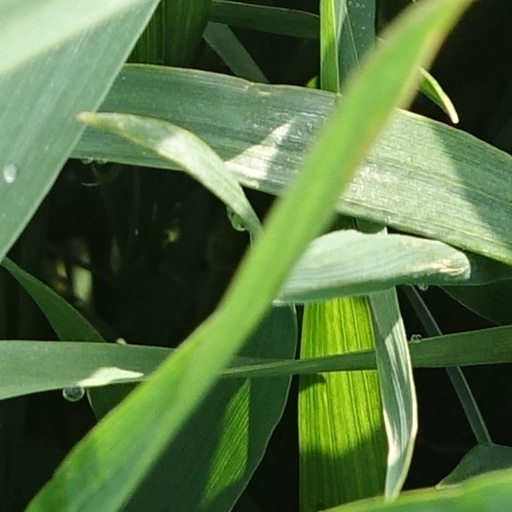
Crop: wheat